Edith Hacon

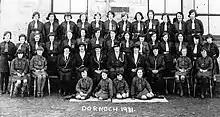
1931– Dornoch Guides – Hacon is 6th from the left of the group leaders and her friend Miss Davidson is beside her.

In 1918, Hacon married a Canadian forester Private William Robichaud in the Canadian Forestry Corps France; he later became a timber merchant. Her friend Margaret Davidson was a witness at their wedding. Edith and William couple later adopted two children.